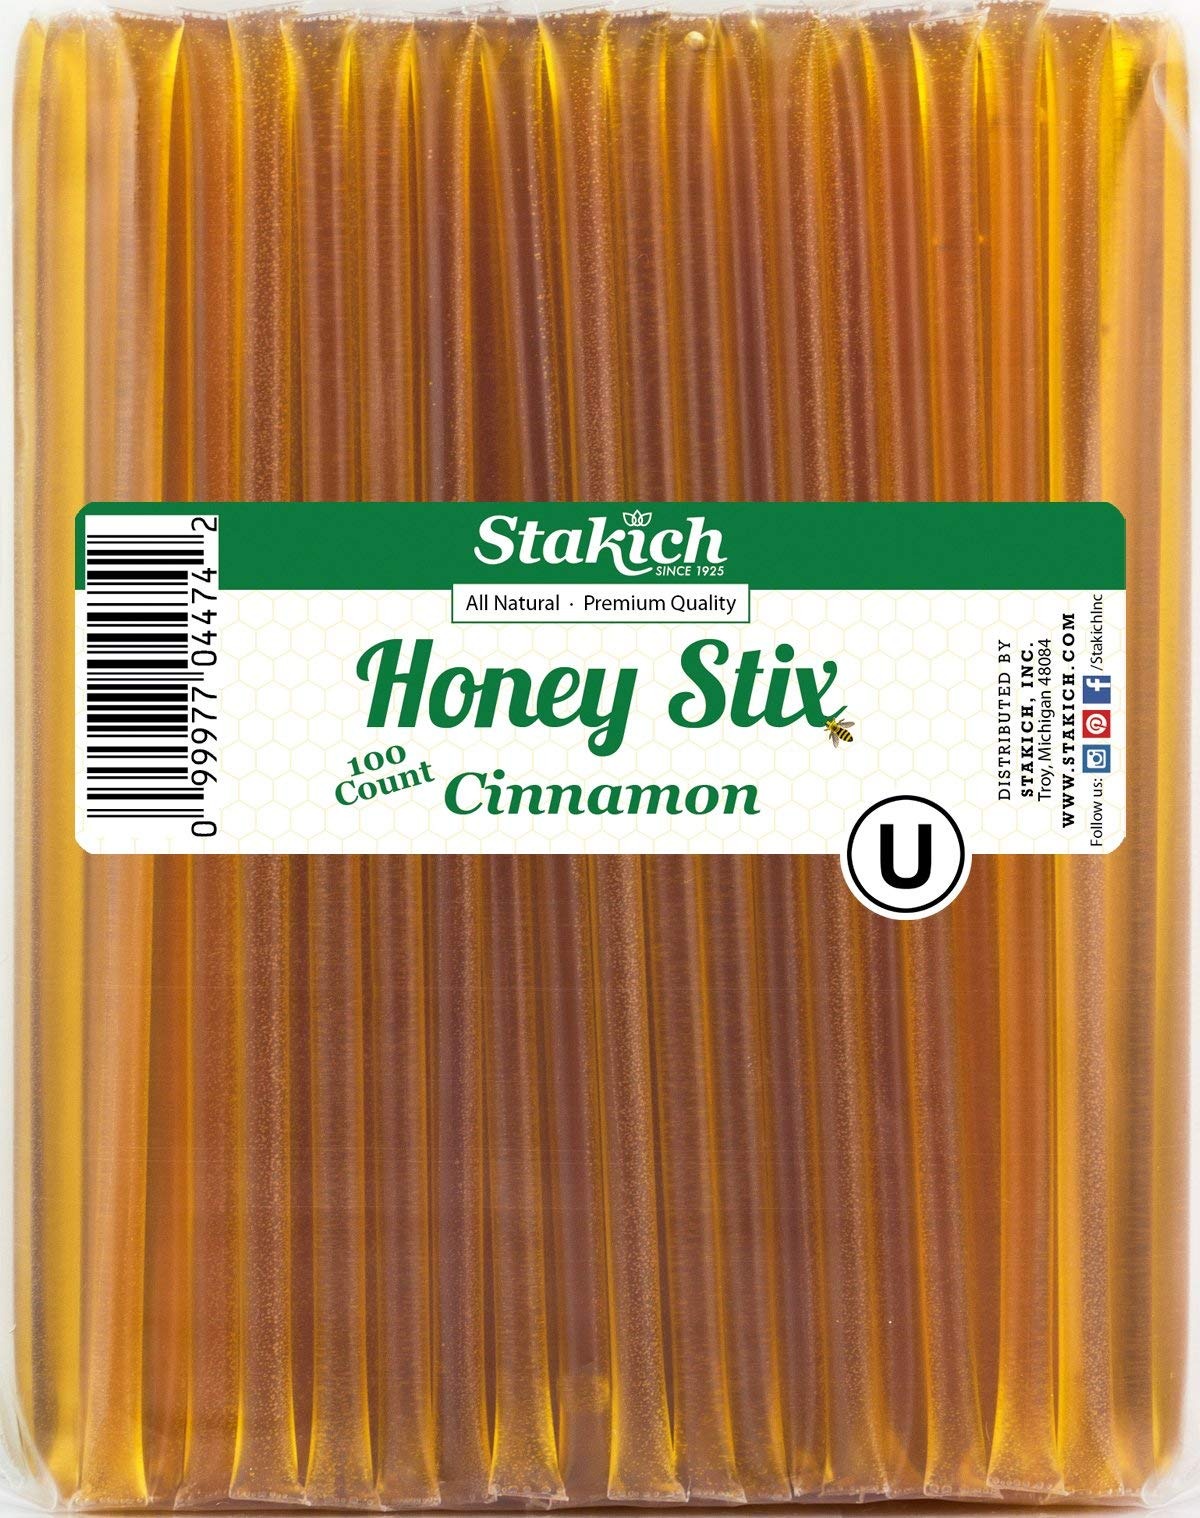
Item Name: Stakich Cinnamon Honey Stix (100 Stix)
Bullet Point 1: ✔ 100% Pure U.S. Grade A Honey w/ Natural Cinnamon
Bullet Point 2: ✔ Healthy Energy - Only 15 Calories per Stick! Our Kosher Certified Honey is a 100% Natural, Whole Food
Bullet Point 3: ✔ No Preservatives, Additives, or Colors - BPA Free - Good Source of Vitamins & Minerals
Bullet Point 4: ✔ No Mess Packaging - Easy to Open - Excellent for Kids, Travel, Hiking, Outdoors
Bullet Point 5: ✔ Each stick is 6.5 in (17 cm) long
Product Description: Stakich Cinnamon Honey Stix
Value: 100.0
Unit: Count

Price: 22.95